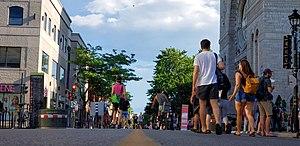
Photo prise le 19 juin 2020 à Verdun lors de la pandémie de la Covid-19. Contetxe
Cet article relate la chronologie de la pandémie de Covid-19 au Québec.